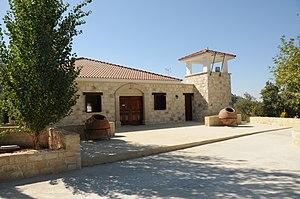
Domaine viticole à Silikou
La viticulture à Chypre est très certainement une des plus anciennes du monde méditerranéen comme en attestent les découvertes archéologiques récentes. Le vin produit sur l'île entra très tôt dans la mythologie grâce à Aphrodite, native de Chypre, et à Dionysos, dieu du vin, dont les mosaïques à Paphos montrent l'importance du culte qui lui était porté. De plus l'île peut se targuer, avec la Commandaria de posséder la plus ancienne appellation au monde. Ce vin, découvert lors des croisades fut, tout au cours du Moyen Âge considéré comme le meilleur et le roi Philippe-Auguste le fit pape de sa cave. Devenu le royaume de la maison de Lusignan, Chypre pendant quatre siècles fut la plaque tournante du commerce entre l'Occident et les comptoirs d'Orient. Passée ensuite sous la domination de Venise, elle fut intégrée à l'empire ottoman de 1571 à 1878. Ce fut une période défavorable pour ses vins. Les Anglais ayant récupéré l'île aux Turcs, permirent un renouveau à la viticulture. Entre la première et la seconde guerre mondiale, le vin produit se vendit en vrac sans problème.